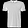
Label: T - shirt / top